Alkyne trimerisation

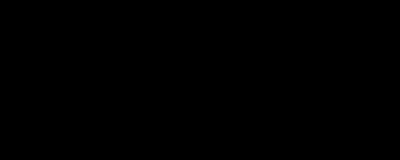
Three proposed intermediates in alkyne trimerization.

Chiral catalysts have been employed in combination with arynes to produce non-racemic atropisomeric products.